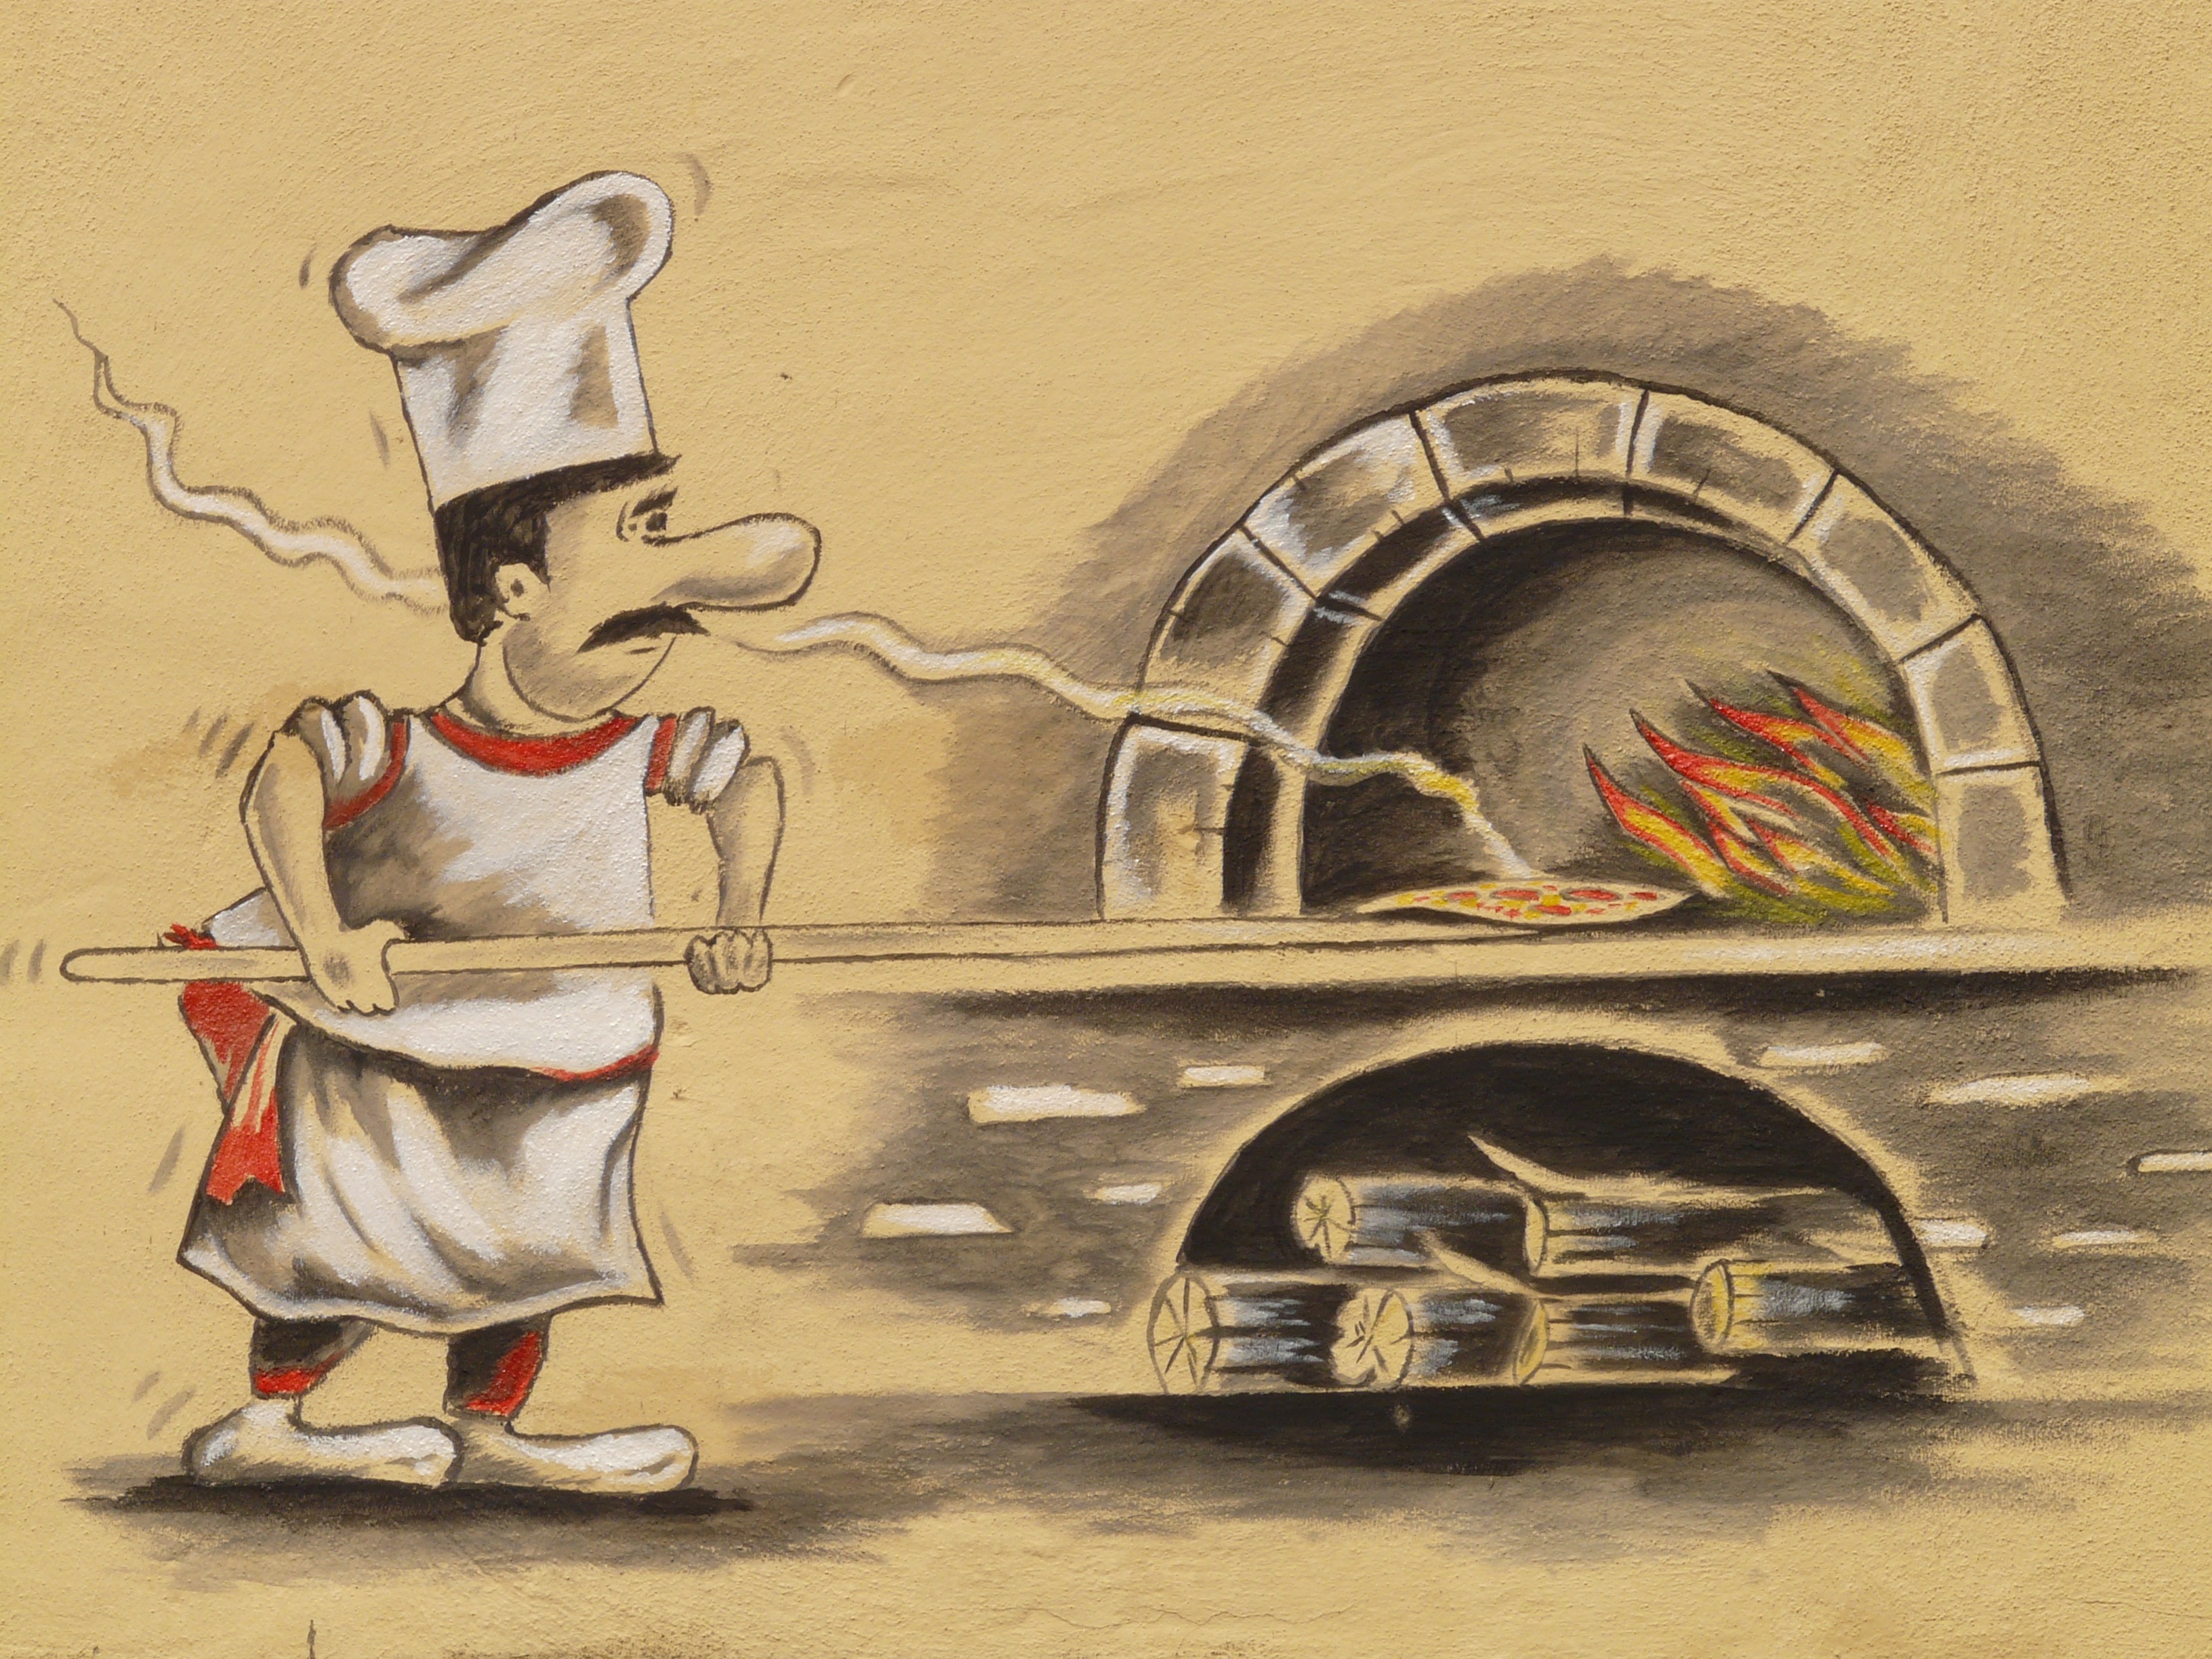
cooking, chef, pizza, painting, bake, art, sketch, drawing, illustration, mural, cartoon, pizzeria, chef's hat, wood burning stove, pizza oven, ancient history, wood fired pizzas, pizza maker